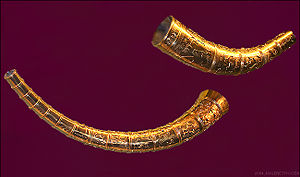
Germansk jernalder / Udviklinger / Folkevandringstid
Rekonstruktion af de to guldhorn fra det 5. århundrede.
Germansk jernalder betegner perioden fra ca. 375 AD–750/800 e.v.t. i Nordeuropa. Den foregående periode kaldes Romersk jernalder, men efterhånden som den romerske dominans svækkes i Europa ændres karakteren af de arkæologiske fund, og jernalderen går ind i en ny fase. Den tidlige del af perioden bliver indimellem betegnet som Folkevandringstiden, da den er præget af flere migrationsbølger og invasioner af bl.a. germanske stammer ind i Romerriget. En udvikling der kulminerer med det Vestromerske riges kollaps og etableringen af nye kongeriger i de tidligere romerske provinser i 5. århundrede. Jernalderen afsluttes med begyndelsen på historisk tid, dvs. Vikingetiden i Skandinavien og middelalderen i det øvrige Nordeuropa.